Amsterdam Metro

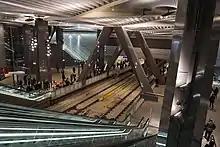
Platforms of the North–South Line at Amsterdam Centraal

Following the Nieuwmarkt Riots in 1975, the next major expansion of the metro network into the bordering city of Amstelveen was politically sensitive. When the decision was made to begin construction of the "Amstelveenlijn" (Amstelveen Line) in 1984, it was originally considered an express tram service rather than a fully-fledged metro route. On 1 December 1990 the section running from Spaklerweg to Poortwachter Station in Amstelveen was completed. As the sensitivity surrounding the metro expansion waned in the 1990s, the route was increasingly being referred to as a metro service. On 13 September 2004 an extension to Amstelveen Westwijk was completed.